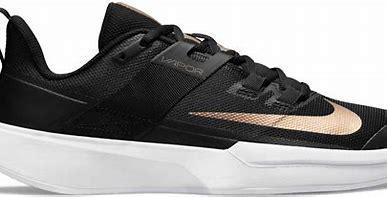
Brand: Nike
Model: Court Vapor Lite